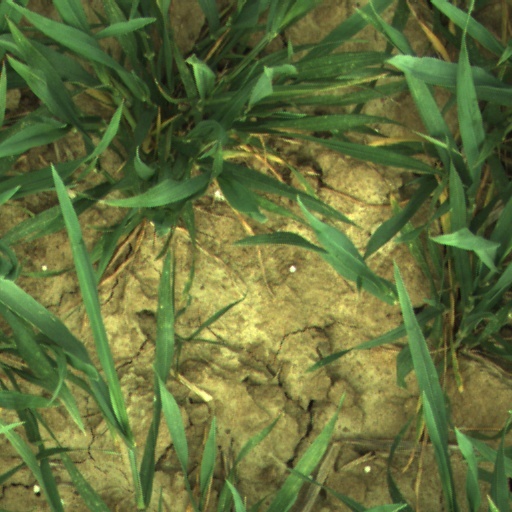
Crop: wheat